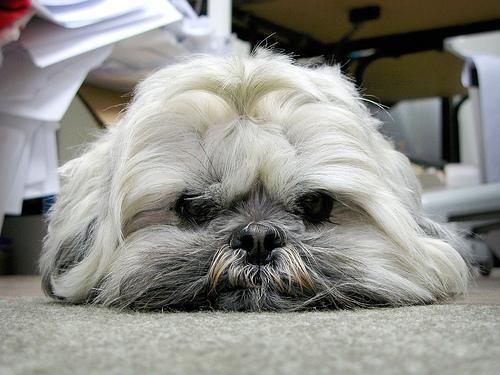
Lhasa